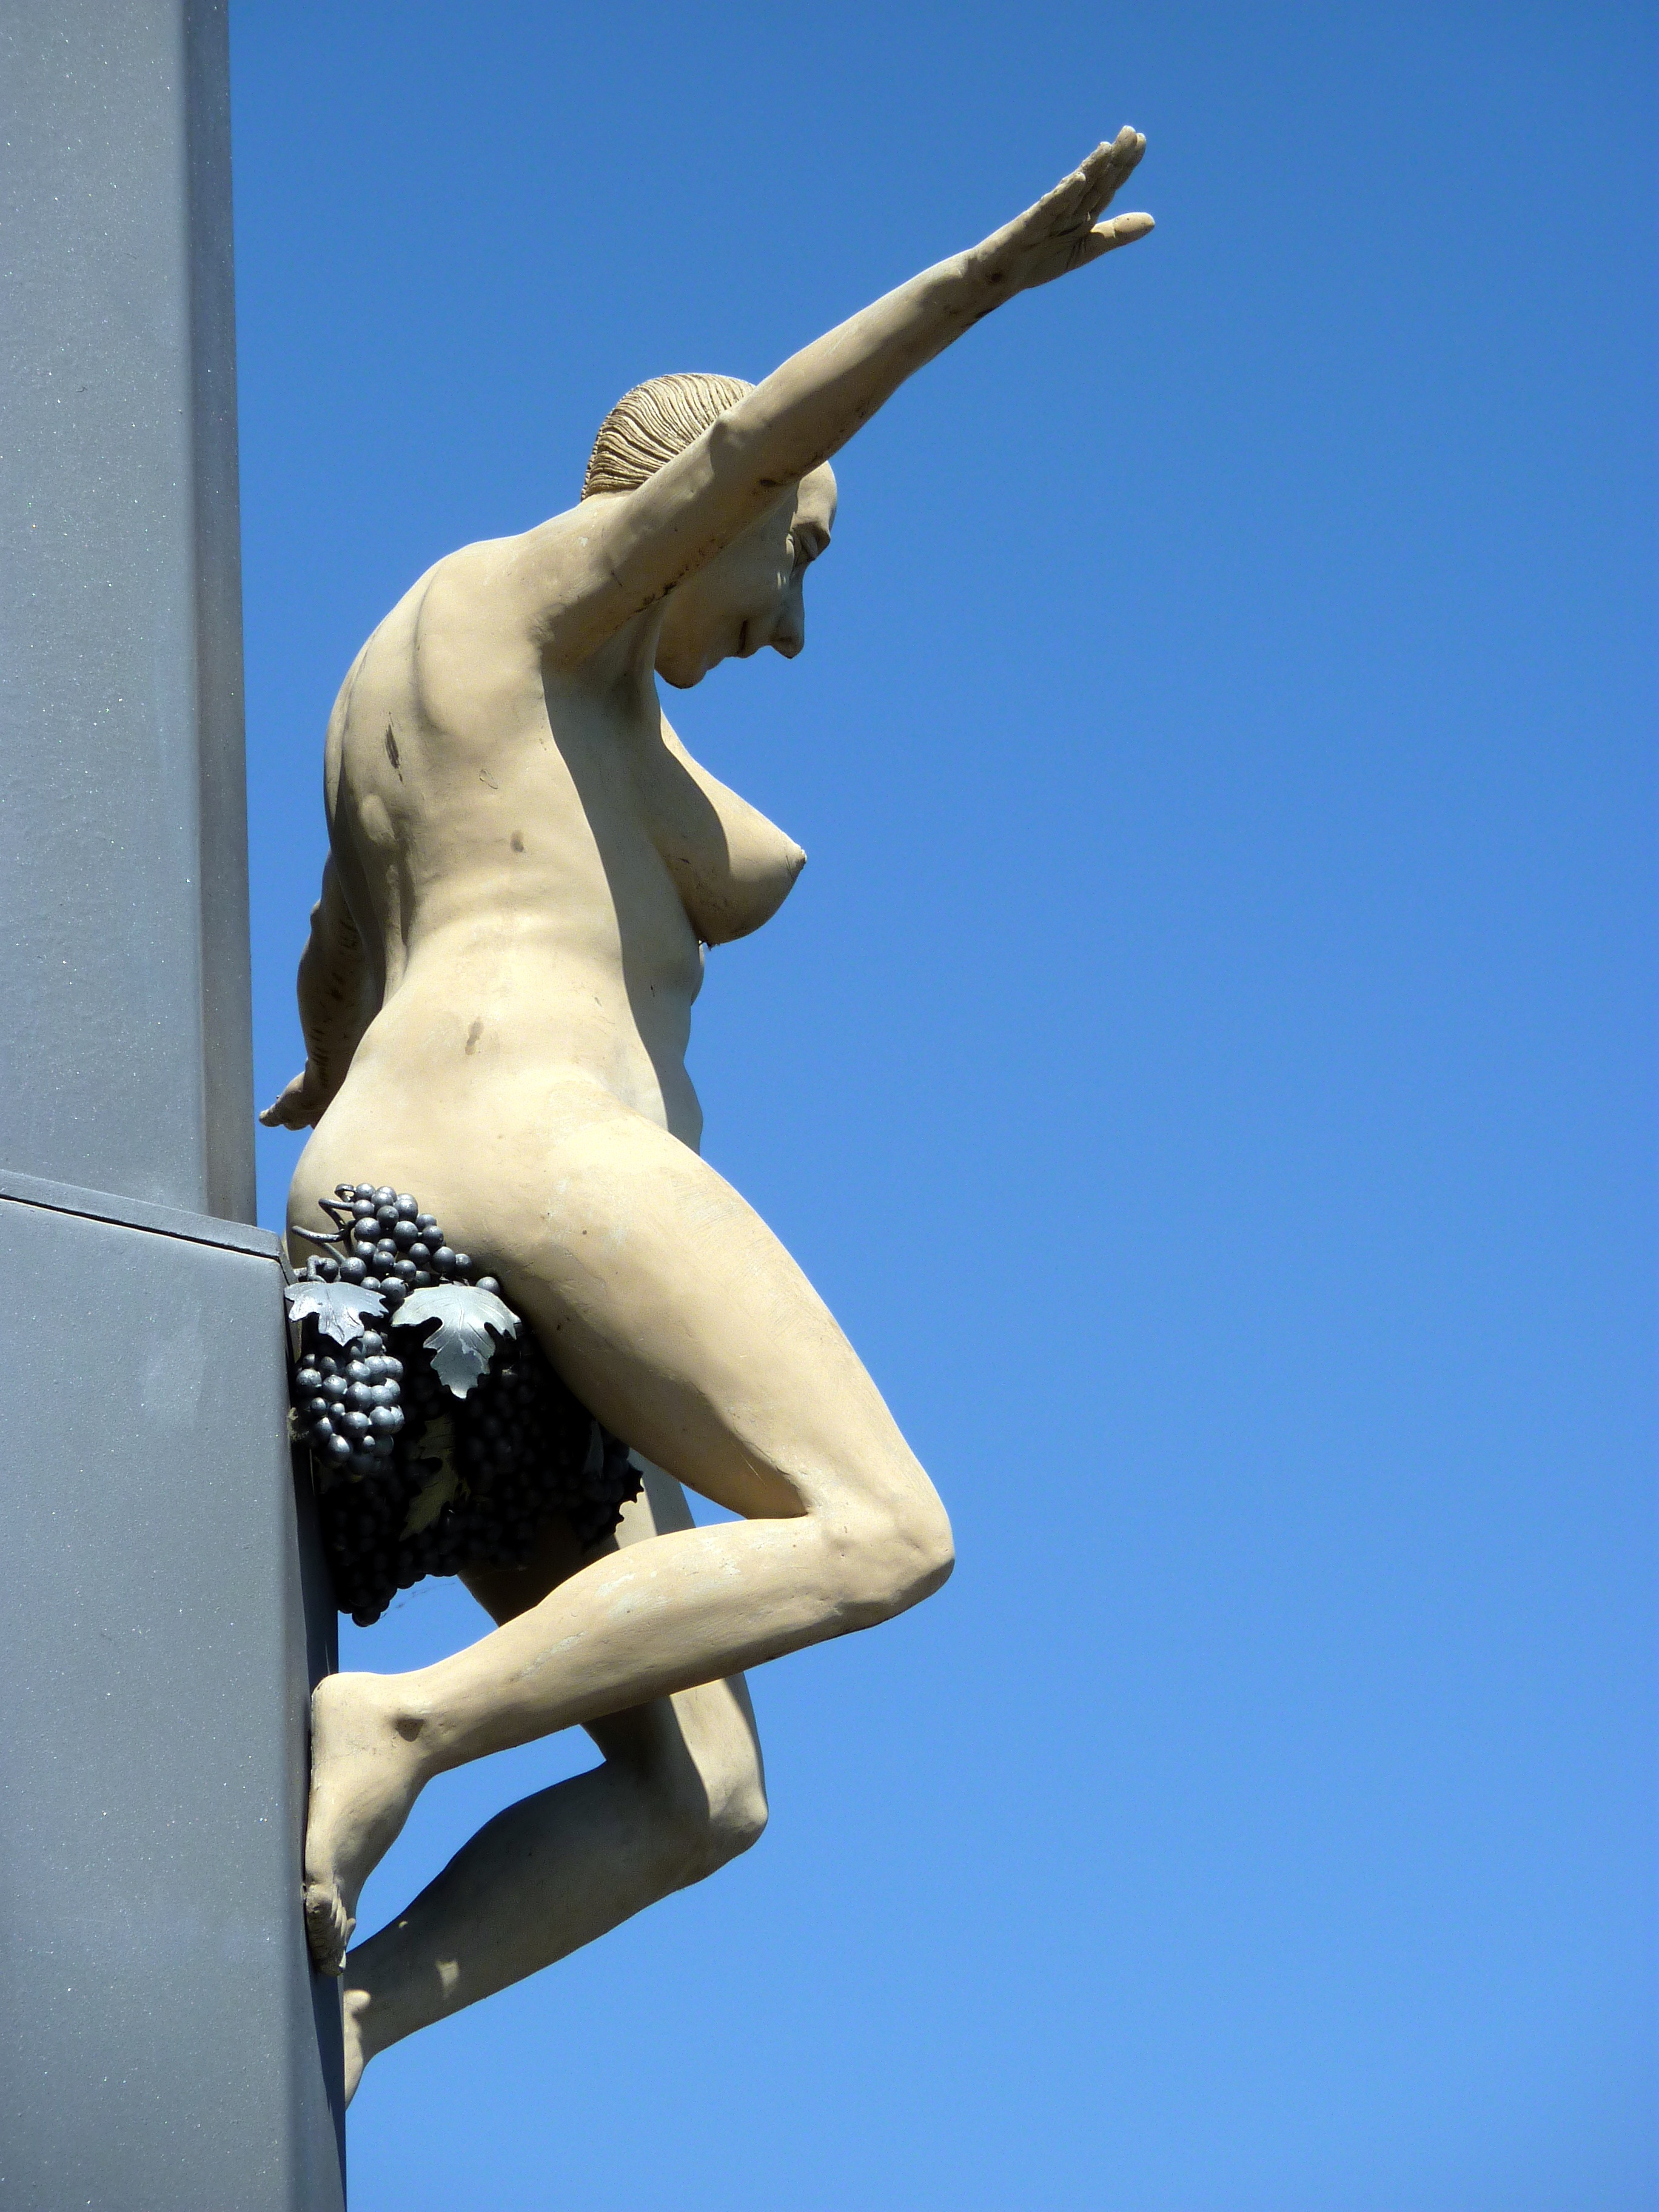
architecture, monument, statue, blue, places of interest, sculpture, art, germany, culture, history, tourist attraction, imposing, friedrichshafen, peter lenk